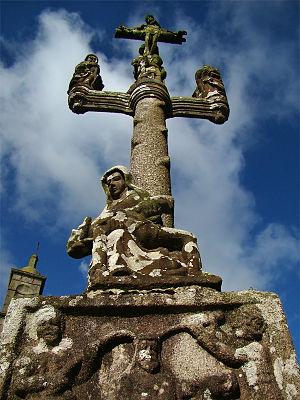
Enclos paroissial, Saint-Servais, Finistère, Bretagne, France. Le calvaire.
Saint-Servais [sɛ̃sɛʁvɛ] est une commune du département du Finistère, dans la région Bretagne, en France.